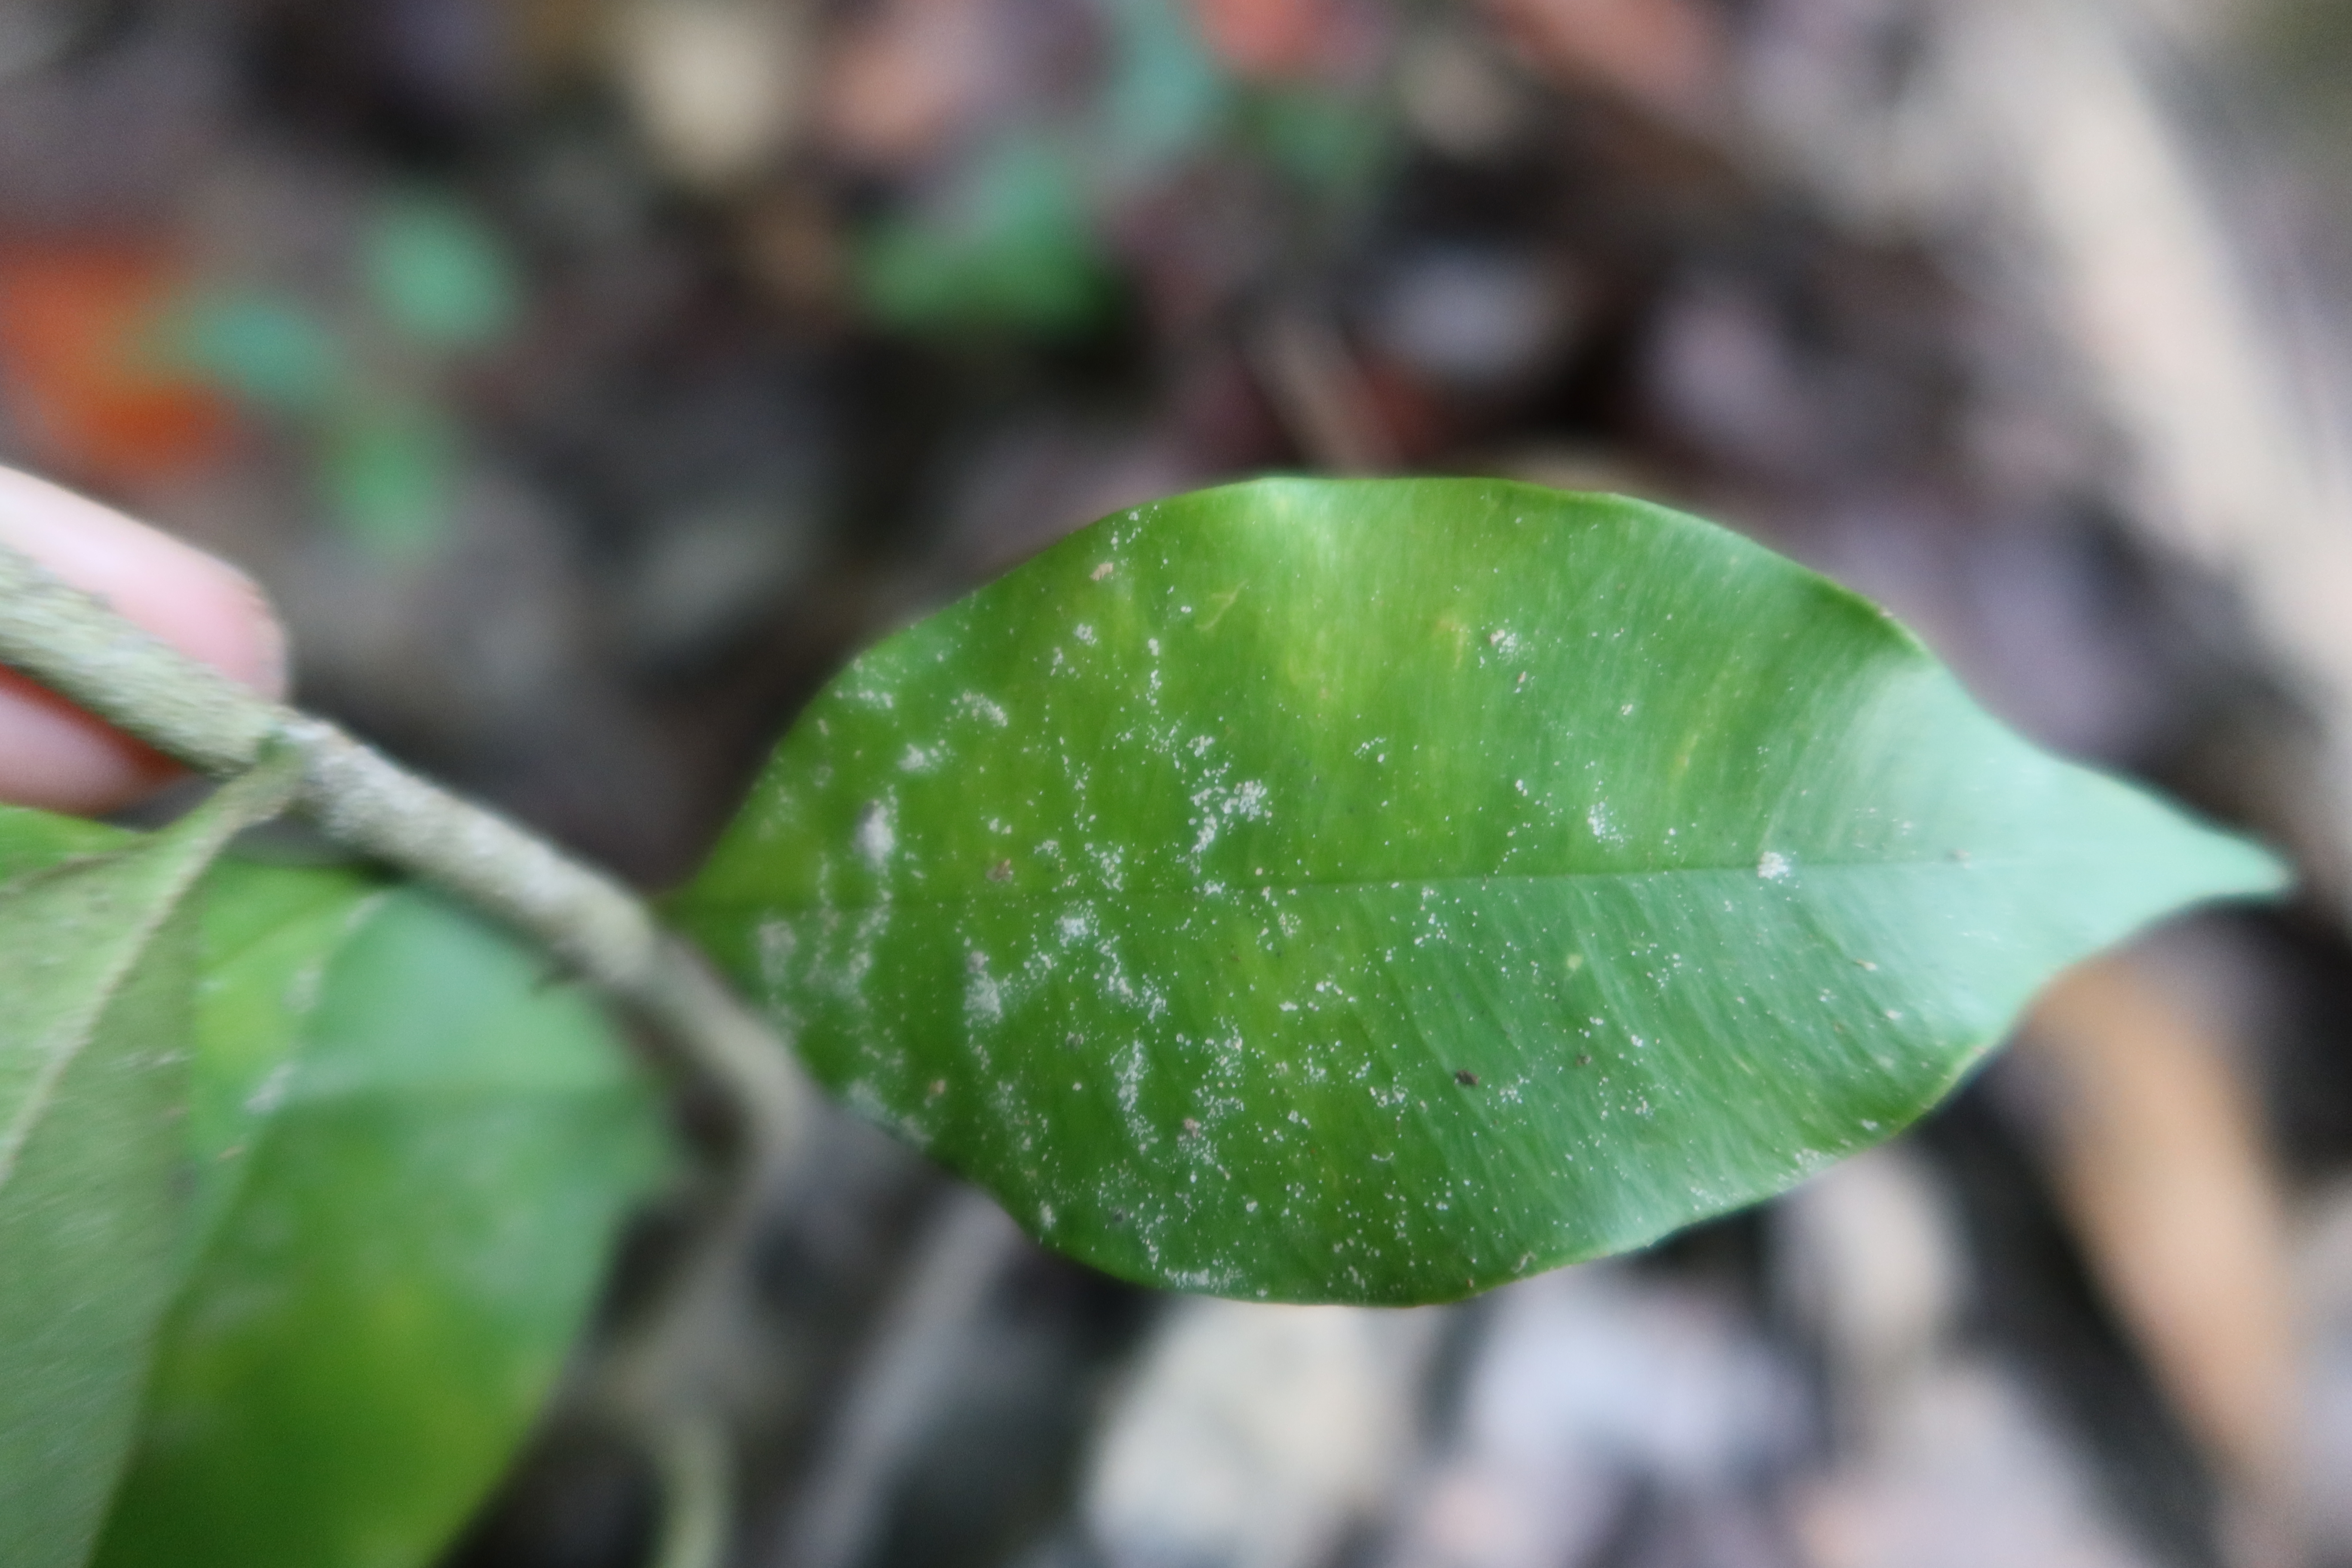
Label: Mealy bugs